Mount Hood National Forest

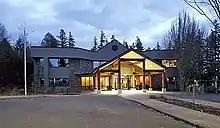
The headquarters building of the Mount Hood National Forest

A 1993 Forest Service study estimated that the extent of old growth in the Forest was . The Forest is divided into four separate districts – Barlow (with offices in Dufur), Clackamas River (Sandy), Hood River (Mount Hood-Parkdale), and Zigzag (Zigzag).